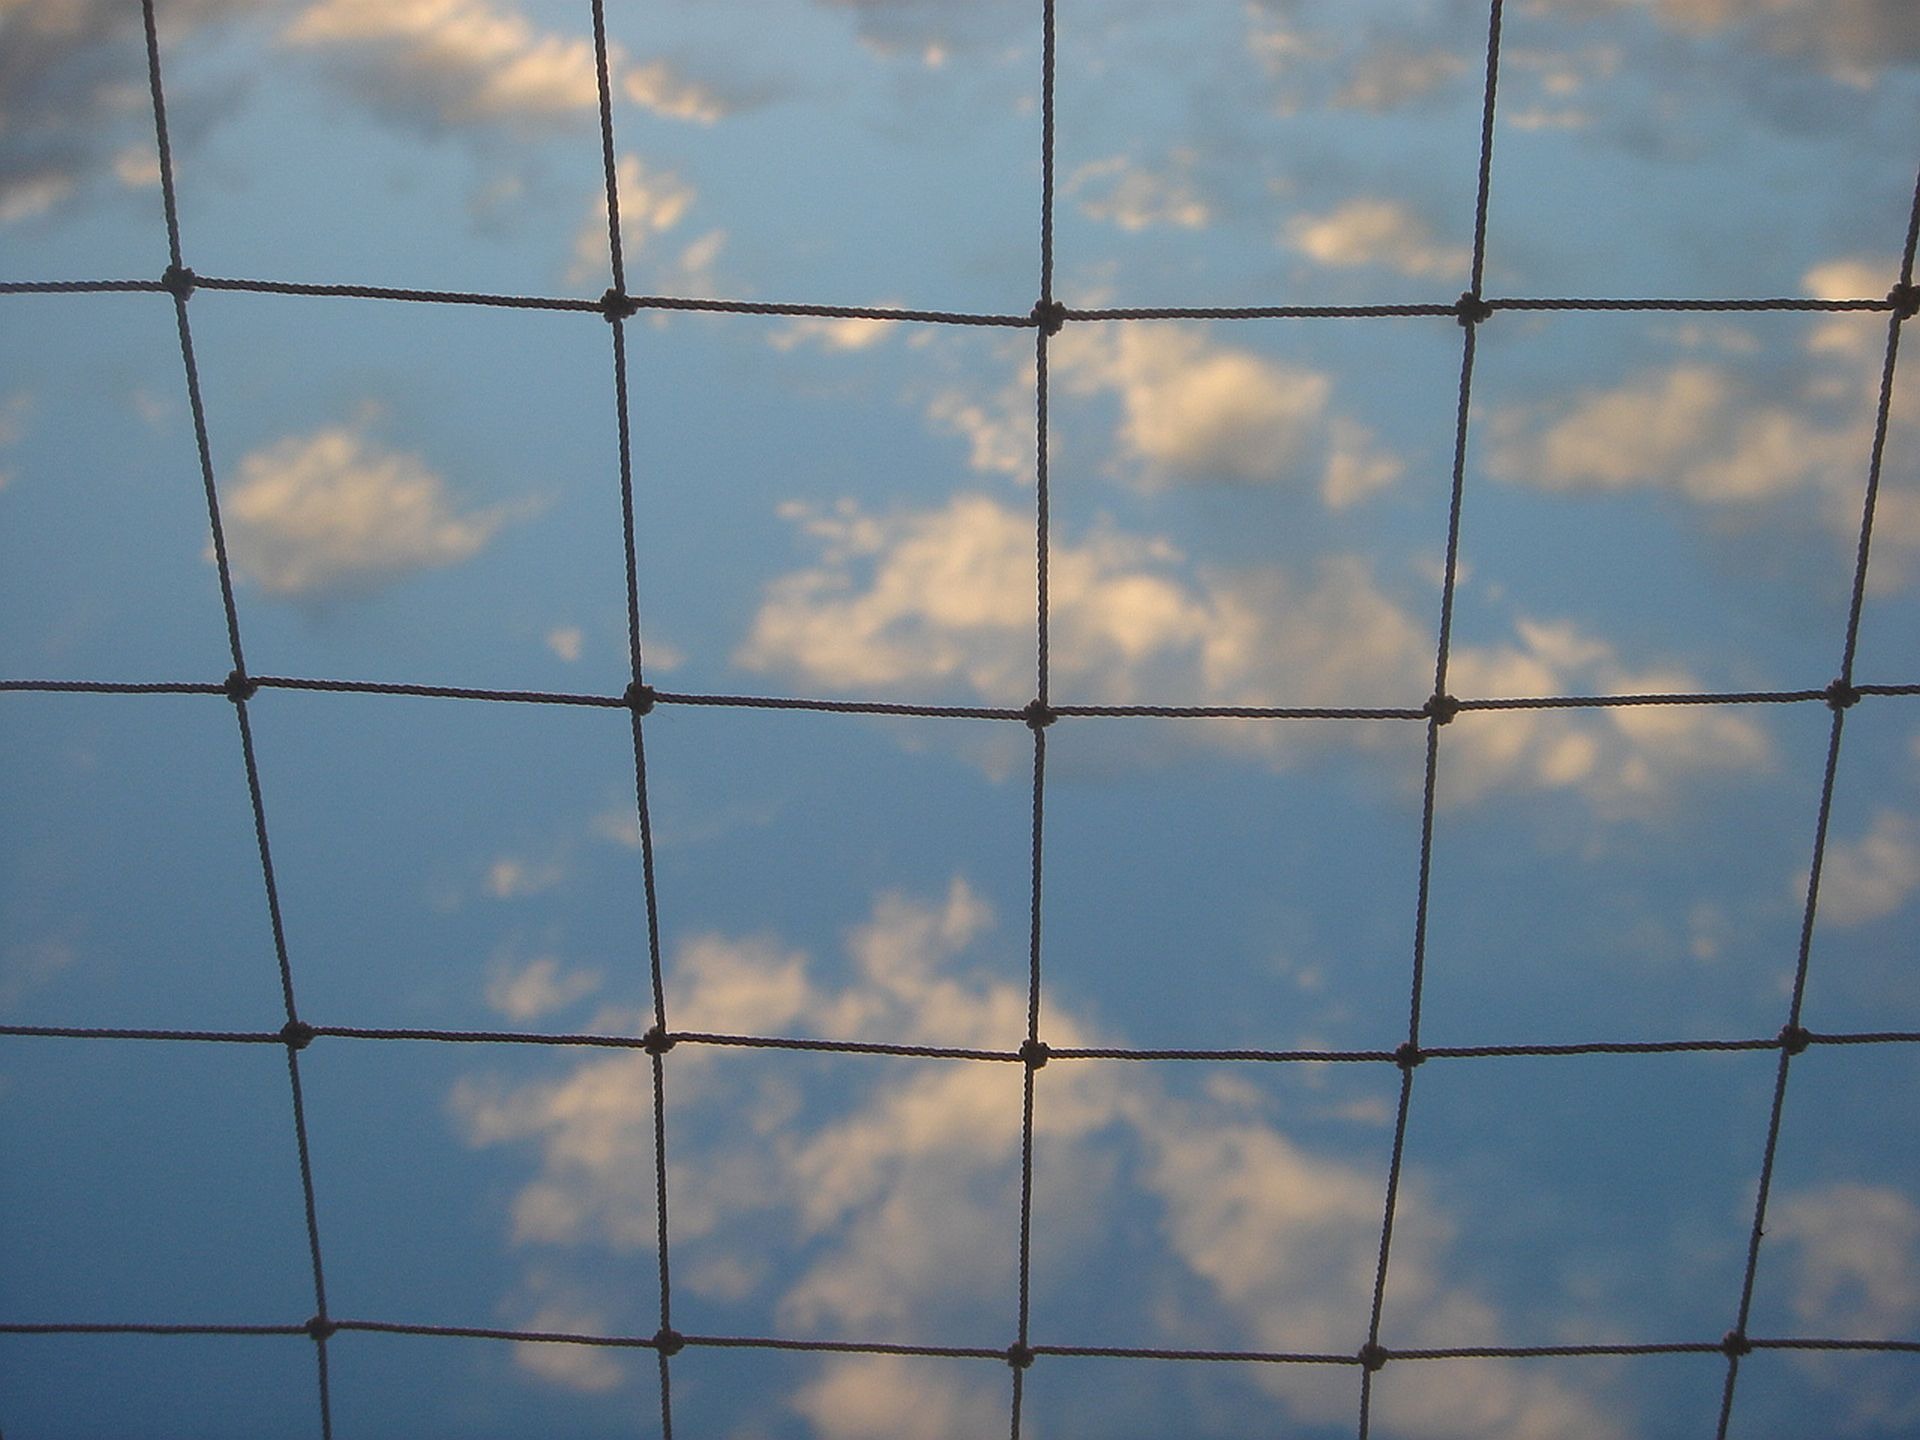
fence, cloud, sky, sunlight, window, glass, wall, line, reflection, heaven, square, facade, blue, electricity, clouds, net, symmetry, shape, network, daylighting, outdoor structure